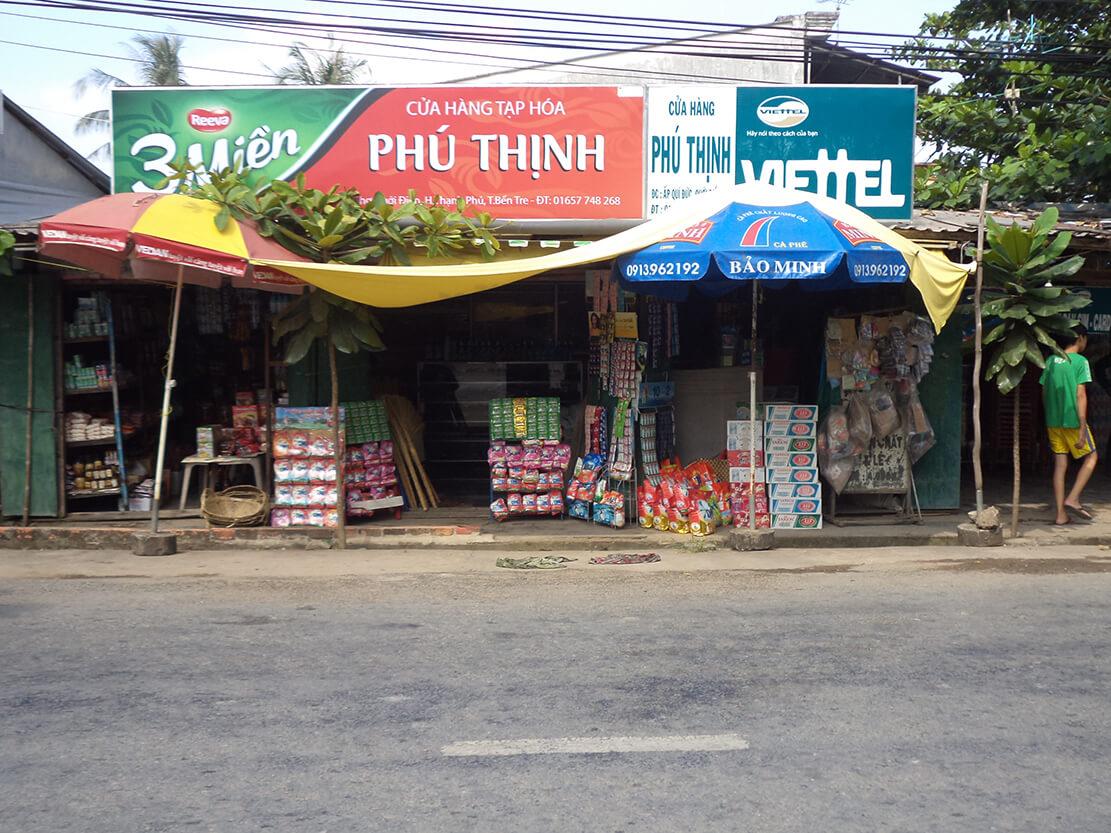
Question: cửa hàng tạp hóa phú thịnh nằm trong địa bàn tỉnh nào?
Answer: bến tre